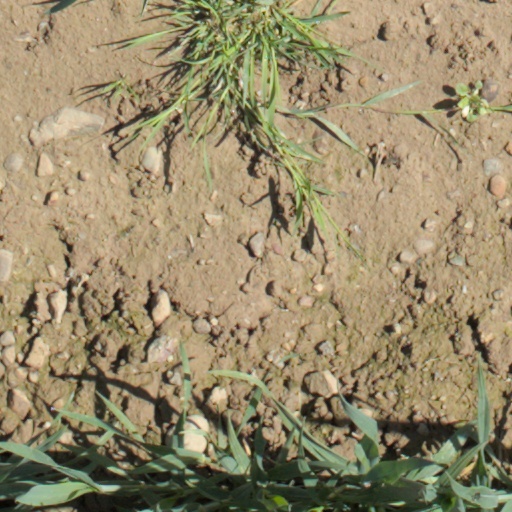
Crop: wheat